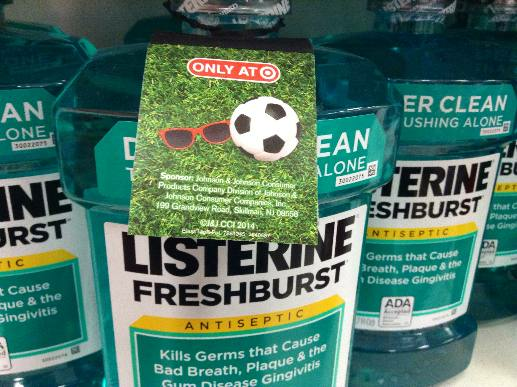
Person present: No